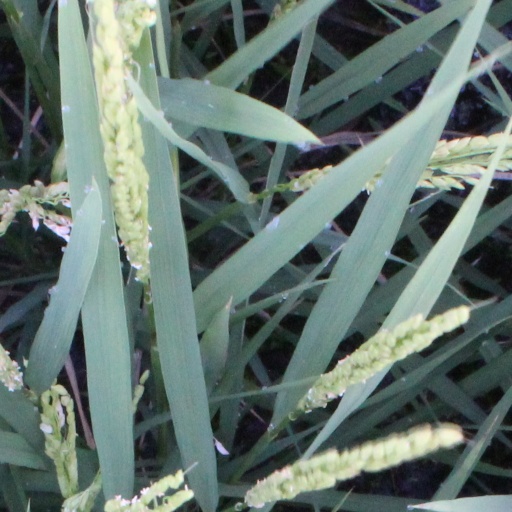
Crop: rice